Fontanka

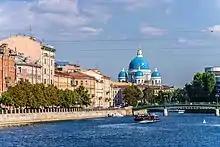
Fontanka River Perspective. View to Trinity Cathedral.

The river, one of 93 rivers and channels in Saint Petersburg, was once named "Anonymous Creek" (in Russian, "Bezymyannyi Yerik", "Безымянный ерик"). In Russian, "yerik" is a secondary or intermittent river-channel (creek or brook). In 1719 the river received its present name, because water from it supplied the fountains of the Summer Garden.